Jayson Uribe

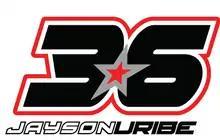
Jayson Uribe Racing

Jayson continued on in England for another year before a team from France, headed by the famous French endurance champion, Sebastien Gimbert, asked him to join his "Race Experience Junior" team and ride alongside two other French racers in the Pirelli 600 Cup in the French Superbike Championship. During the 2015 season, Jayson achieved 5 podium finishes and 1 win. With his win at Ledenon, Jayson became the first American rider to ever win a race in FSBK history.